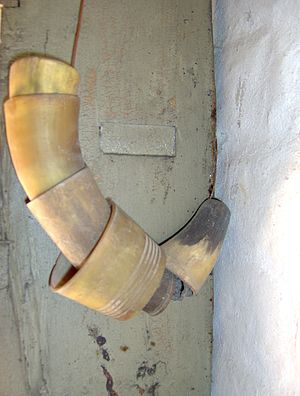
Pølsehorn (køkkenredskab)
Pølsehorn af kohorn. Udstillet på Frilandsmuseet nord for København.
Fotograferet på Frilandsmuseet ved København
Et pølsehorn er et køkkenredskab til fremstilling af pølser. Det er en hul genstand, hvorpå de rensede tarme smøges op og holdes udspilet, mens pølsefarsen presses gennem. Oprindeligt var det et stykke kohorn, men nu en metal- eller plastictud til en kødhakkemaskine, der fører farsen frem med konstant hastighed. Når pølsen har fået den ønskede længde, drejes den en omgang; når farsen er brugt, klippes tarmen over og der slås knude.